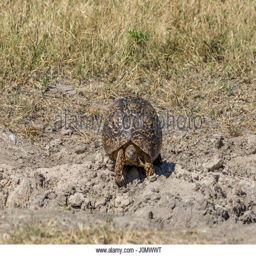
biological species on a dusty road